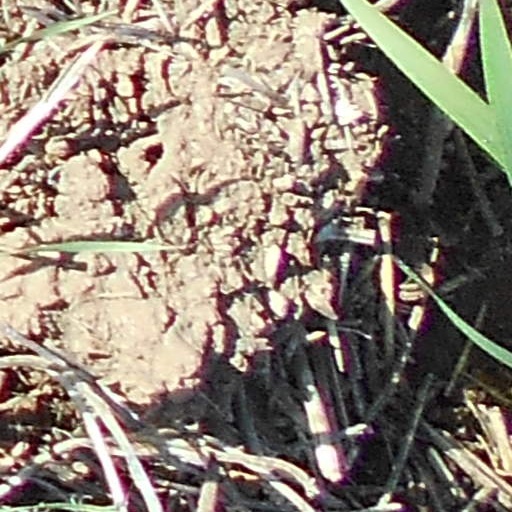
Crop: wheat